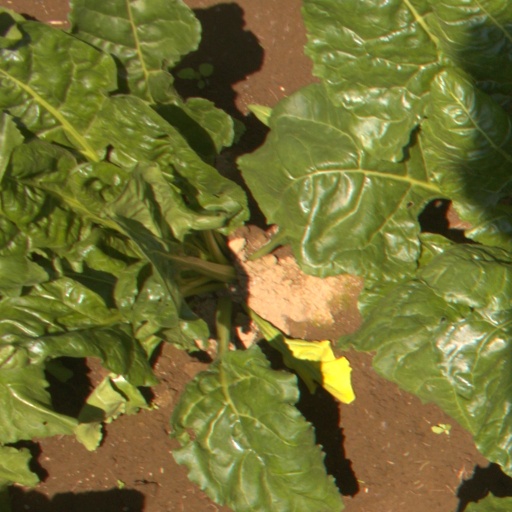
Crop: sugar beet